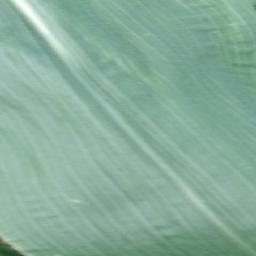
Label: Corn_(Maize)___Healthy